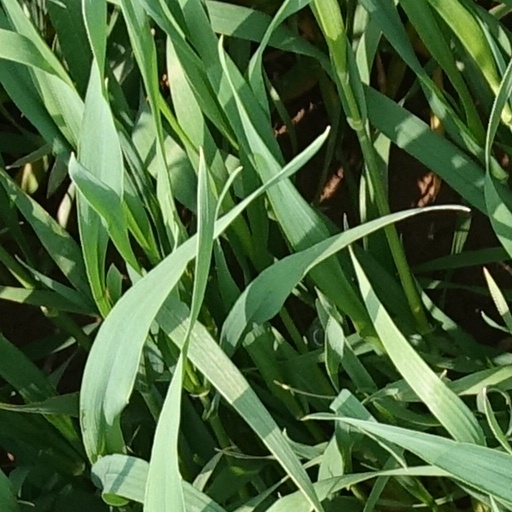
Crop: wheat